Shitanoe Station

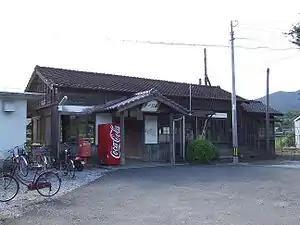
Shitanoe Station in 2008

is a passenger railway station located in the city of Usuki, Ōita, Japan. It is operated by JR Kyushu.